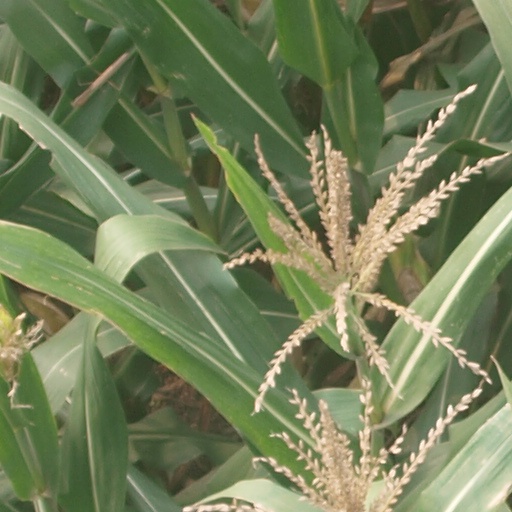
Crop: maize; corn